Centurion (novel)

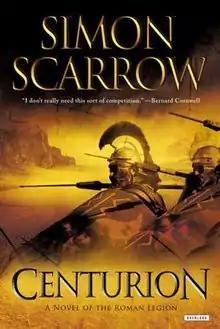
UK first edition cover

Centurion is a historical fiction novel written by Simon Scarrow, published by Headline Book Publishing in 2007. It is book 8 in the "Eagles of the Empire" series, continuing Macro and Cato's adventures in the eastern provinces of the Roman Empire that began in "The Eagle in the Sand".